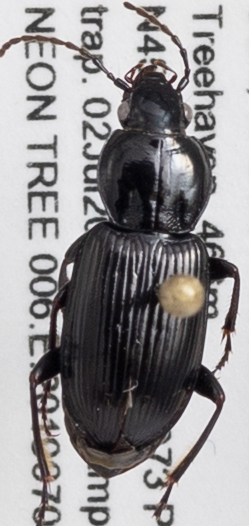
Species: Pterostichus mutus
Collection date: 2019-07-02
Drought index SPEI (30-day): -0.318
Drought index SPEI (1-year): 2.09
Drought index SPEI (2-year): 1.01